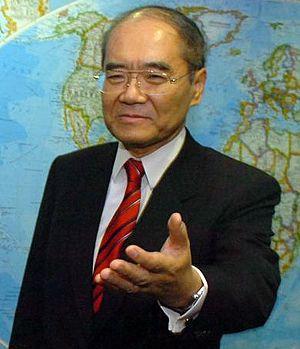
Kōichirō Matsuura, né le 29 septembre 1937, est un diplomate japonais. Ambassadeur du Japon à Paris de 1994 à 1999, il est directeur général de l'Organisation des Nations unies pour l'éducation, la science et la culture de 1999 à 2009.
L'ambassade du Japon en France est la représentation diplomatique du Japon auprès de la République française. Elle est située 7 avenue Hoche, dans le 8ᵉ arrondissement de Paris, la capitale du pays. Son ambassadeur est, depuis 2019, Jun'ichi Ihara.